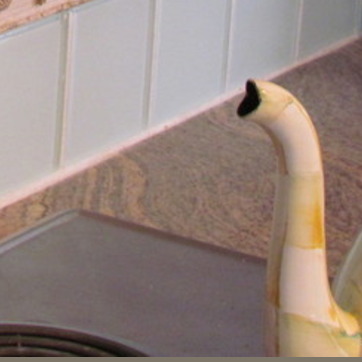
Material: polishedstone